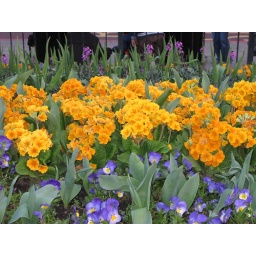
flower bed in Hyde Park